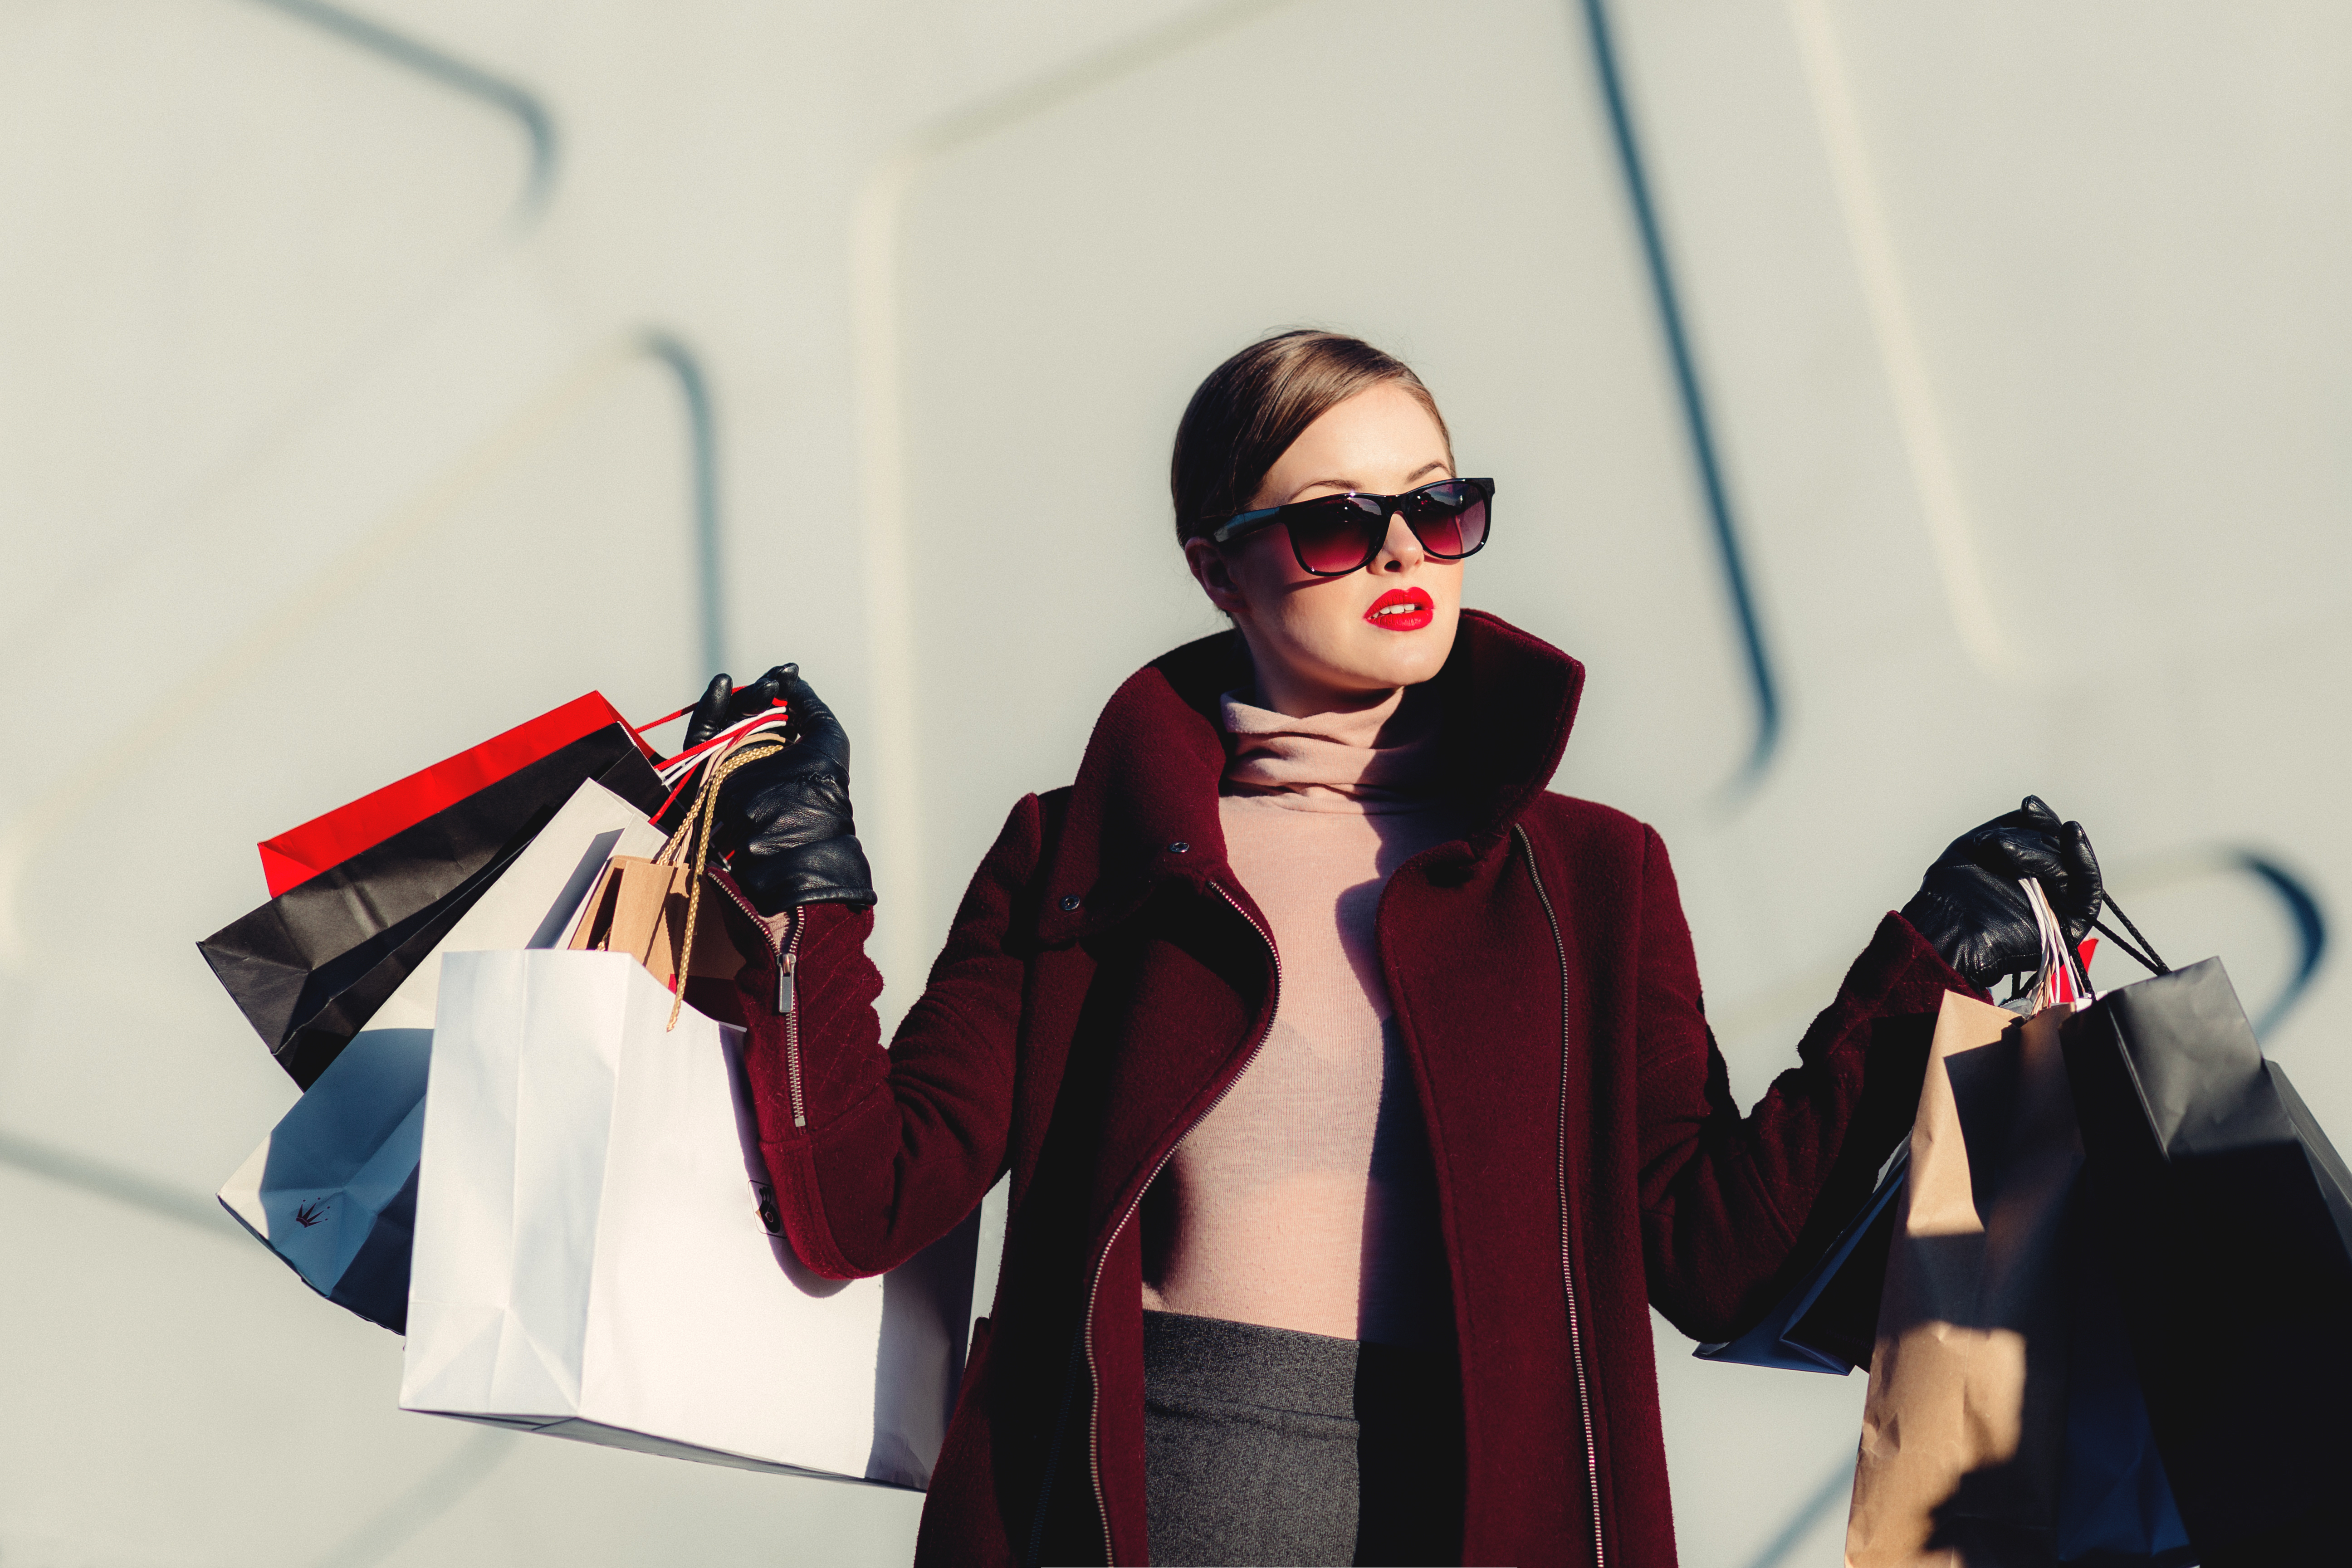
woman, female, model, spring, red, fashion, clothing, shopping, black, lady, dress, glasses, eyewear, beauty, costume, anime, shopper, photo shoot, fashion design, vision care